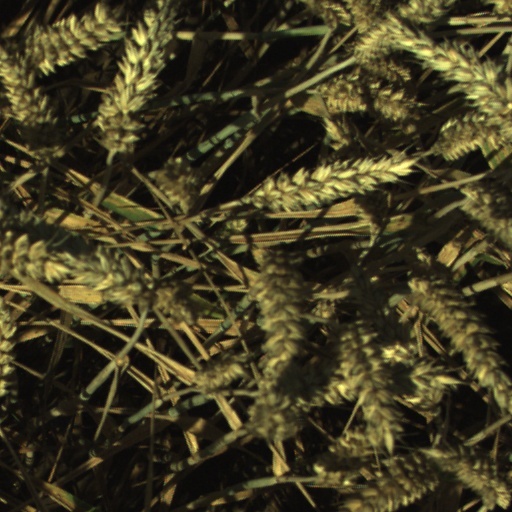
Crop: wheat